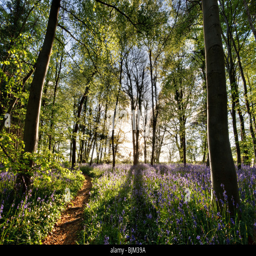
sunlight shining through the trees .